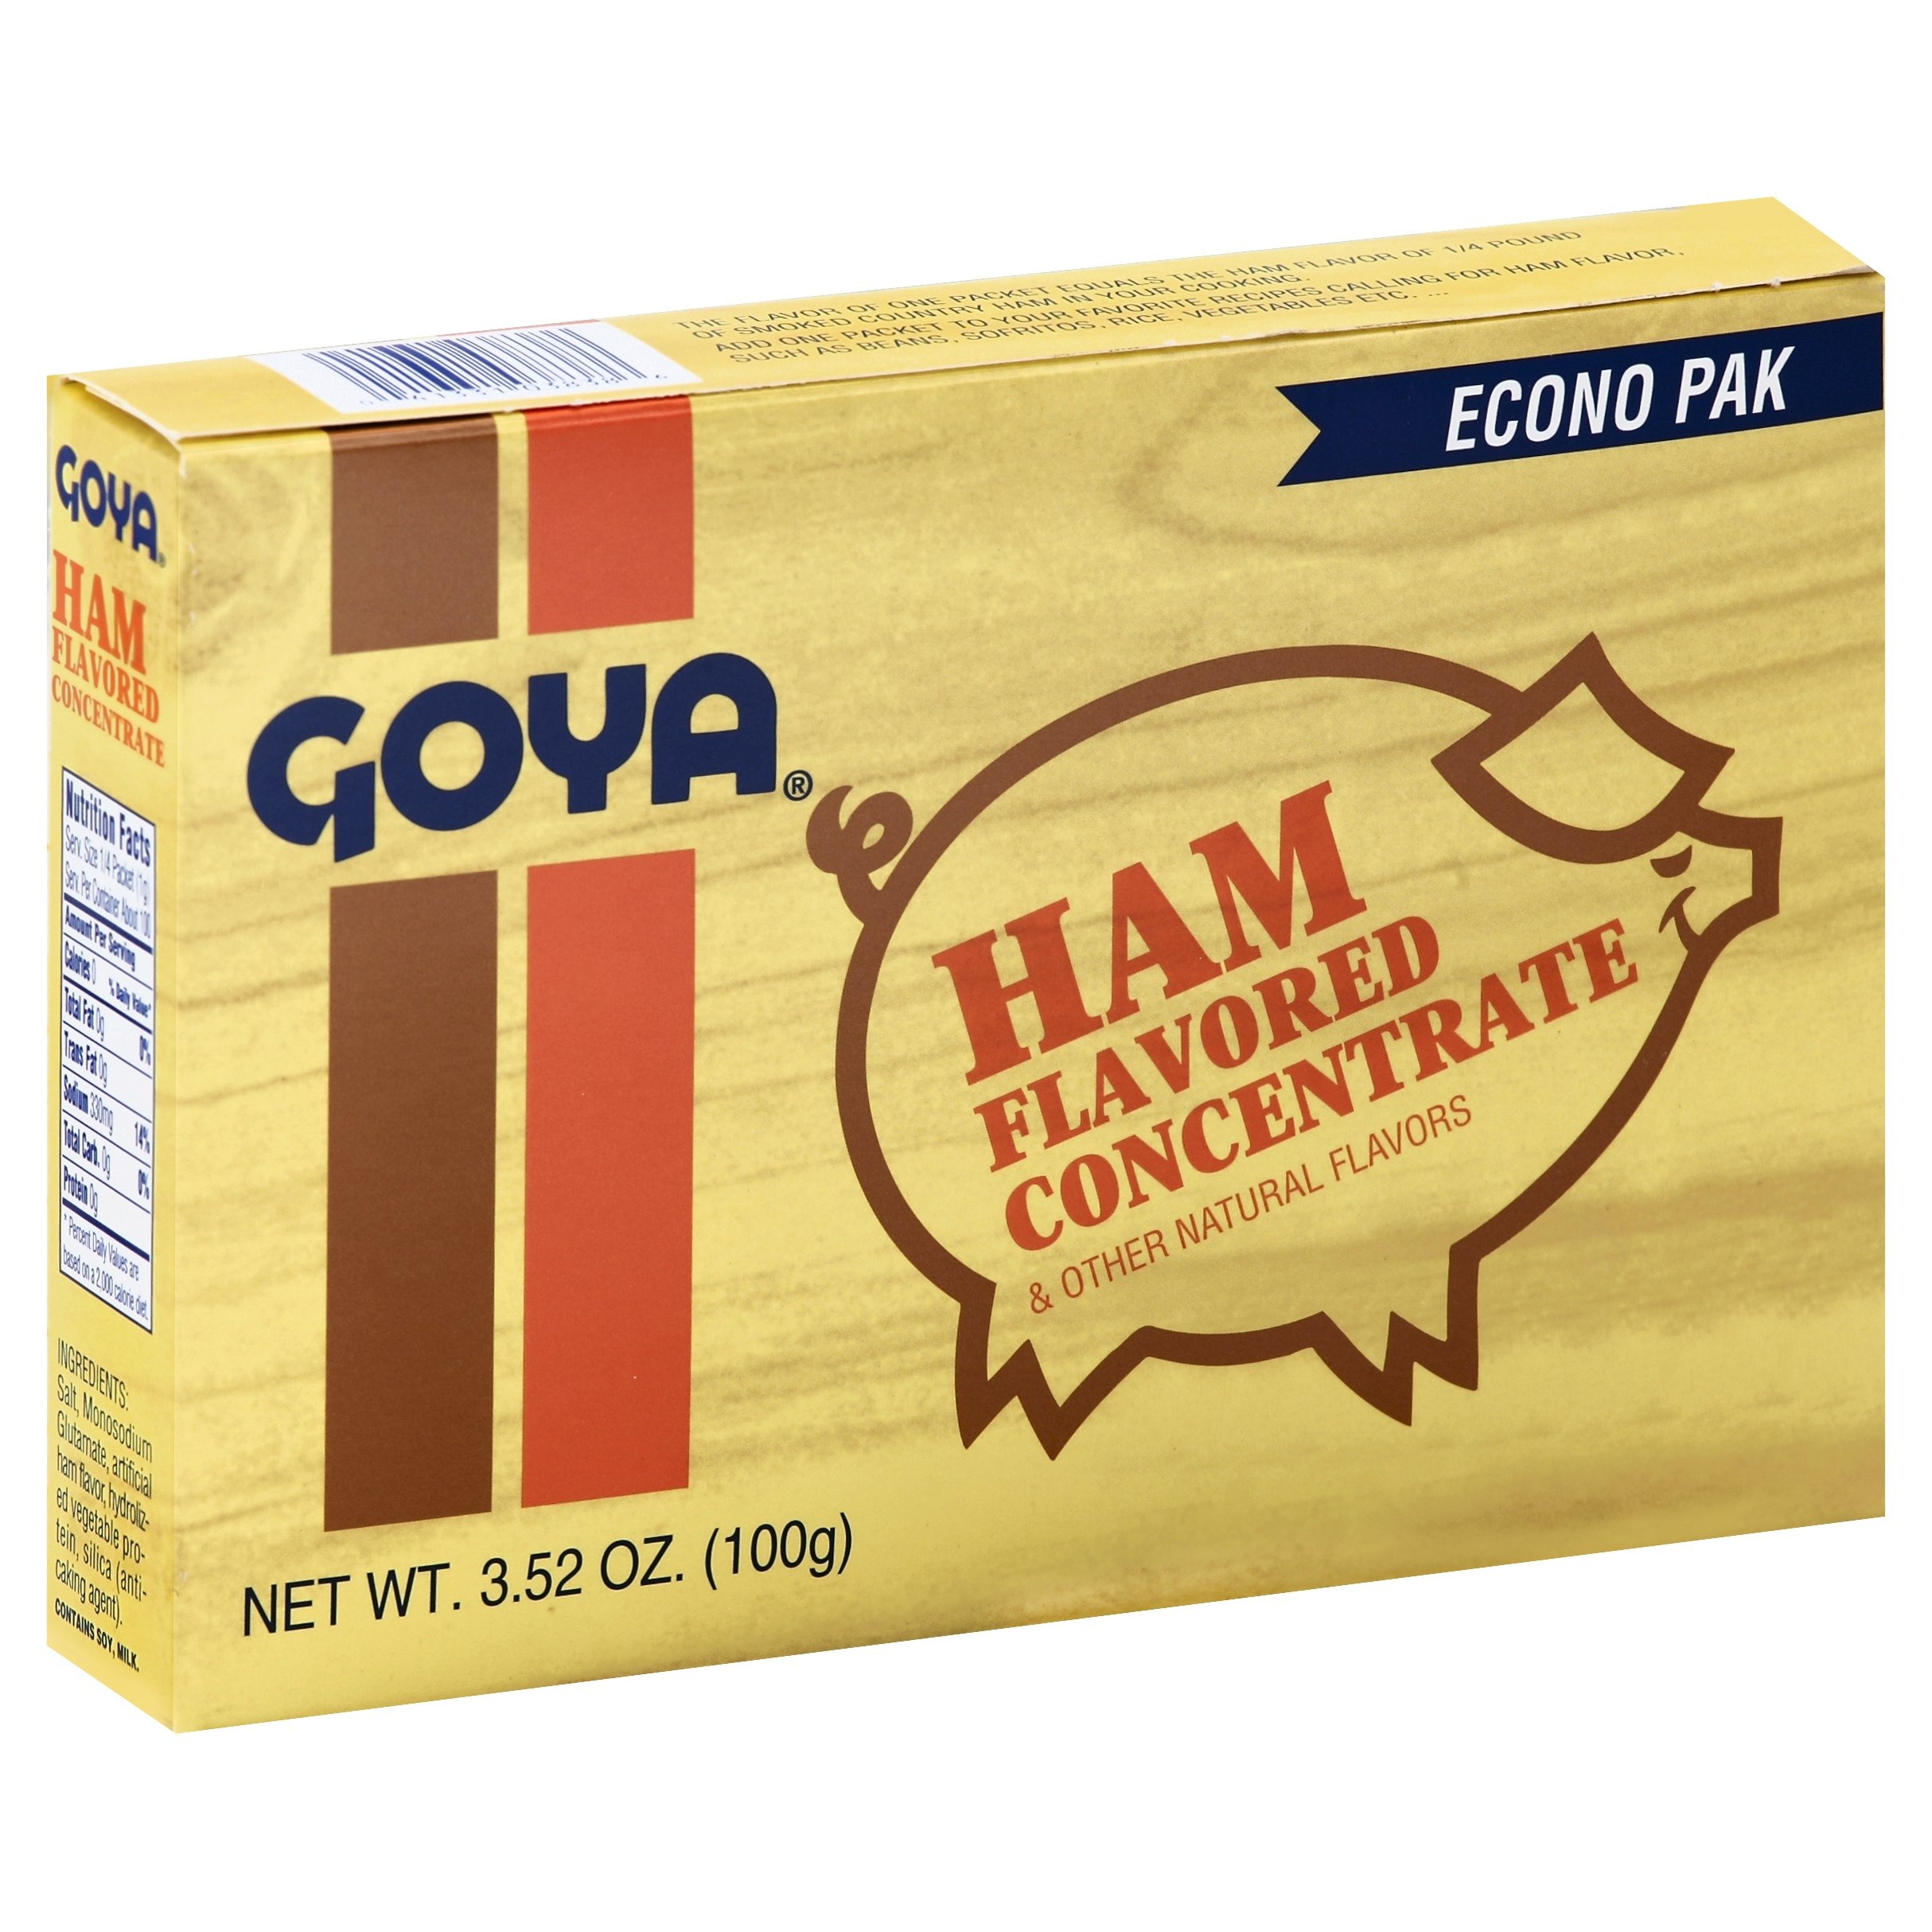
Item Name: Goya Ham Flavored Concentrate, 3.52-Ounce (Pack of 18)
Value: 18.0
Unit: Count

Price: 29.99